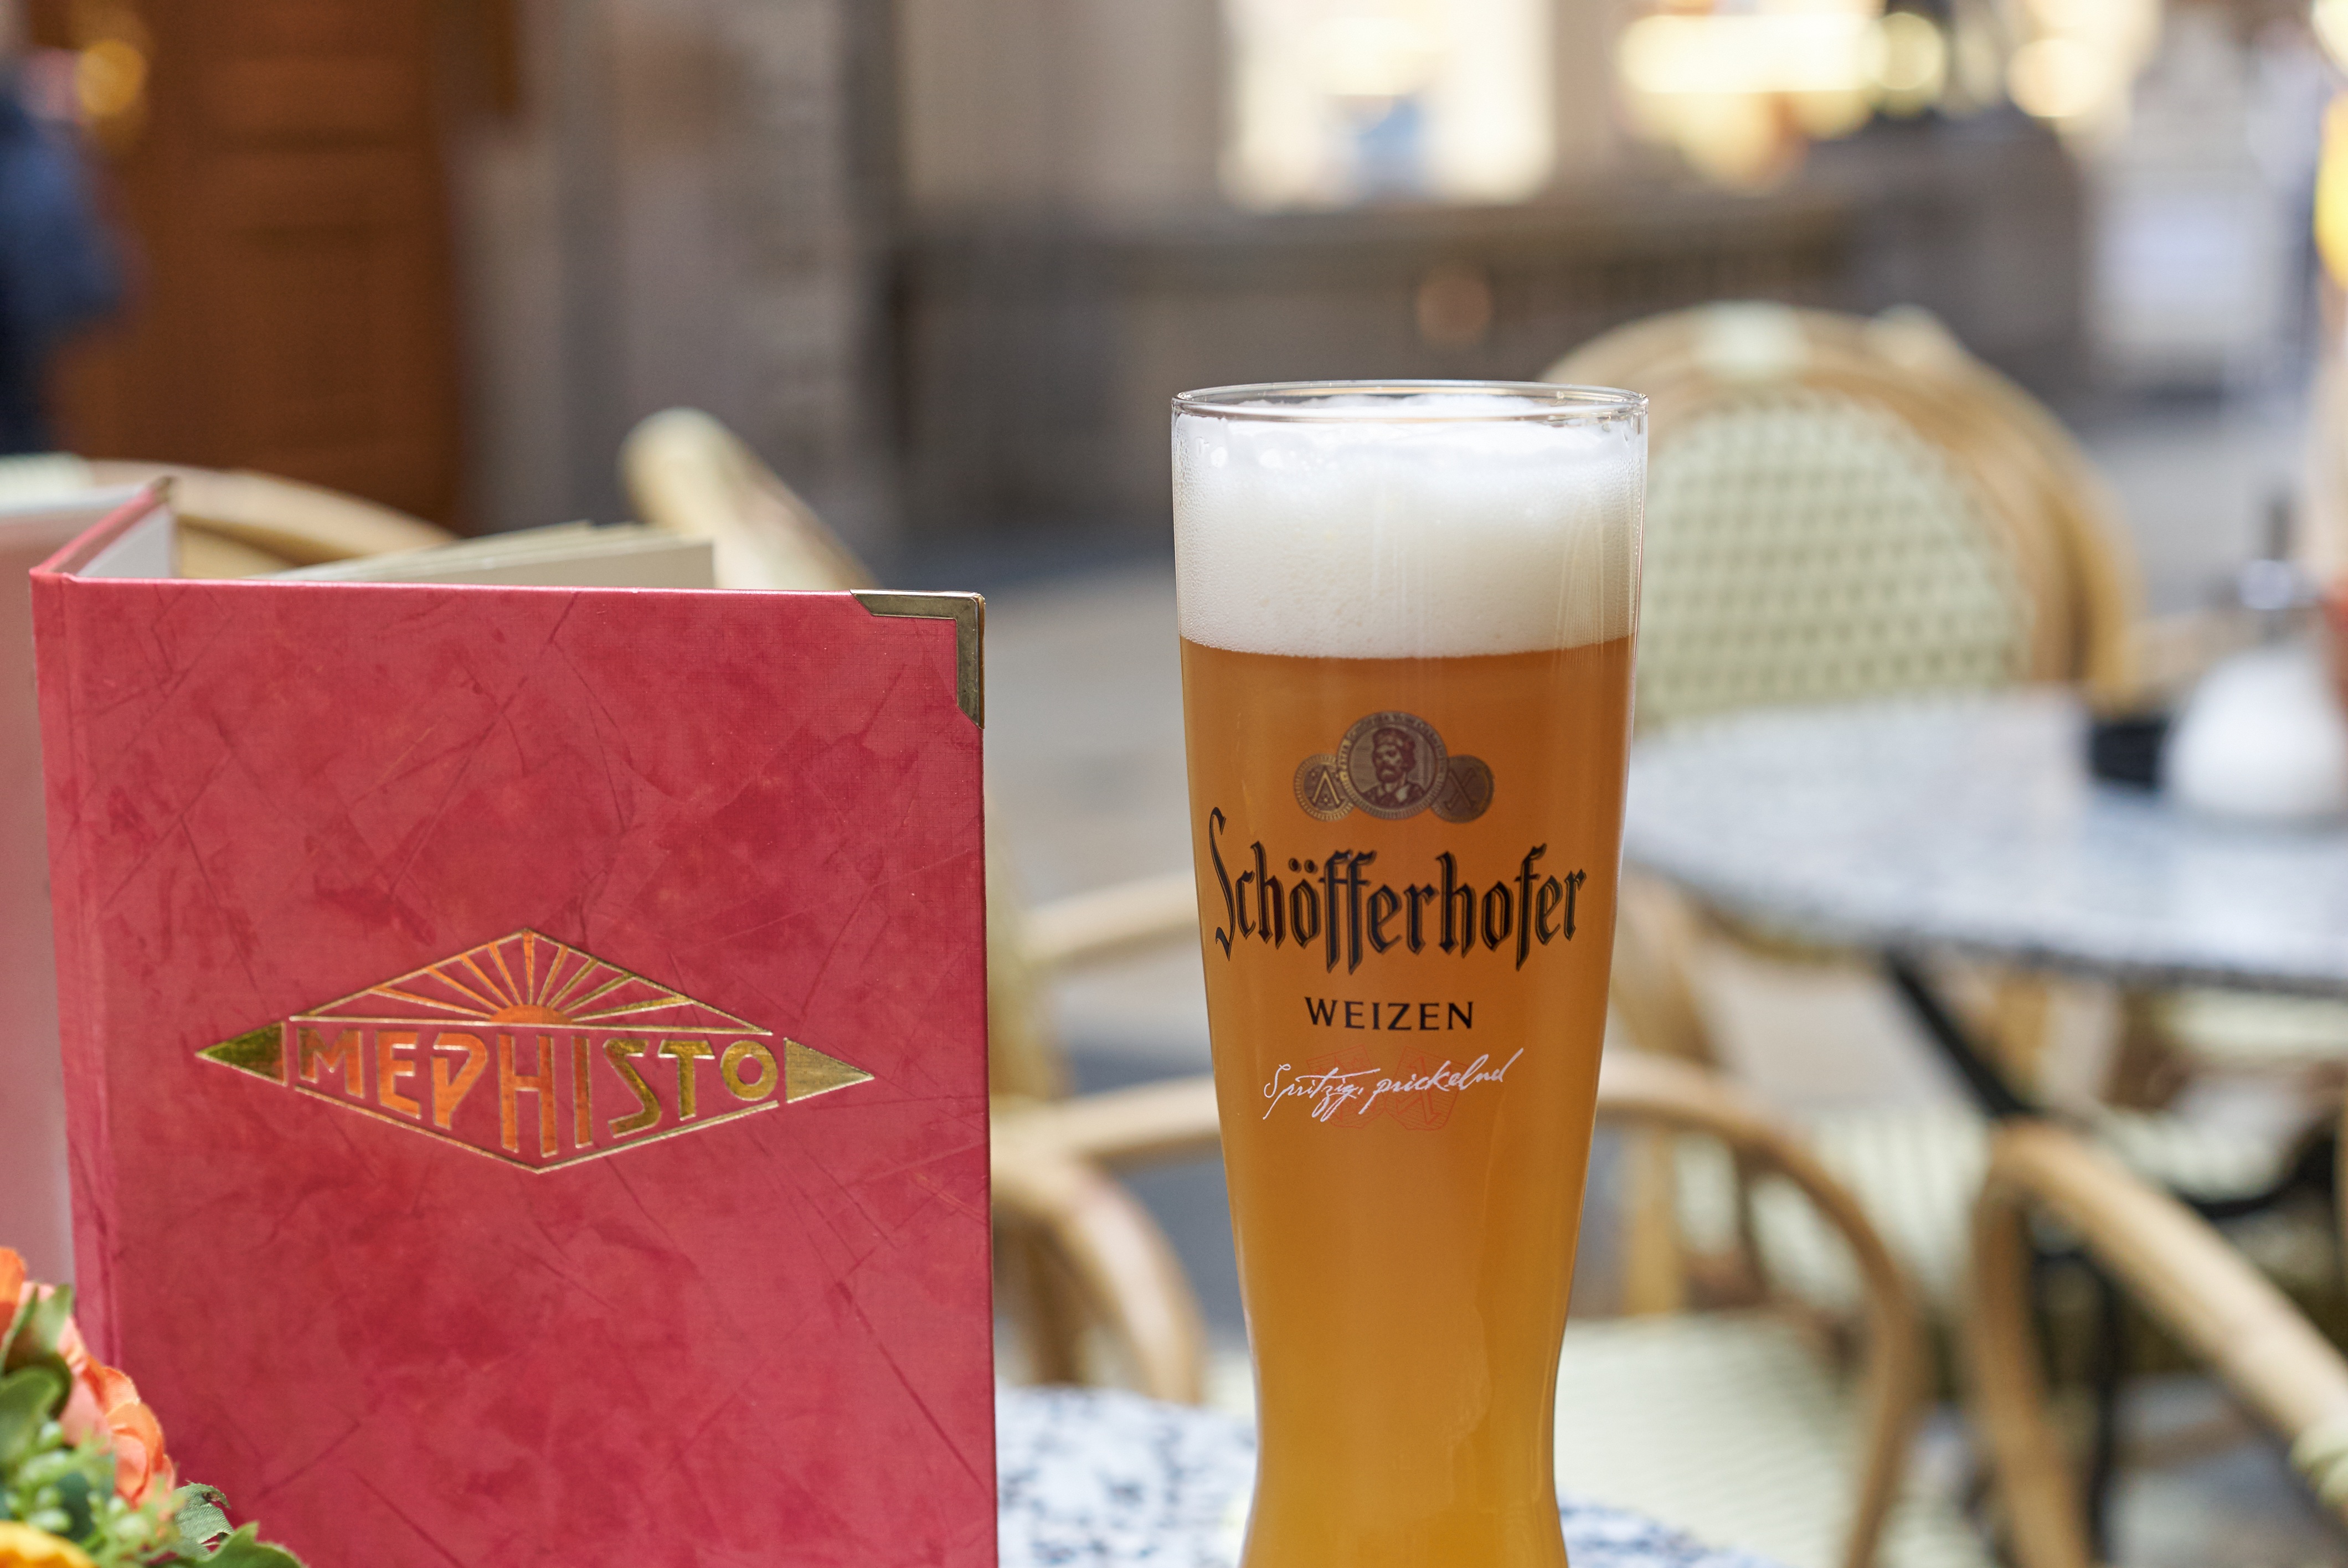
cozy, drink, tourism, lighting, delicious, beer, leipzig, gastronomy, benefit from, coziness, outside catering, after work, sense, ozapft is, beer glasses